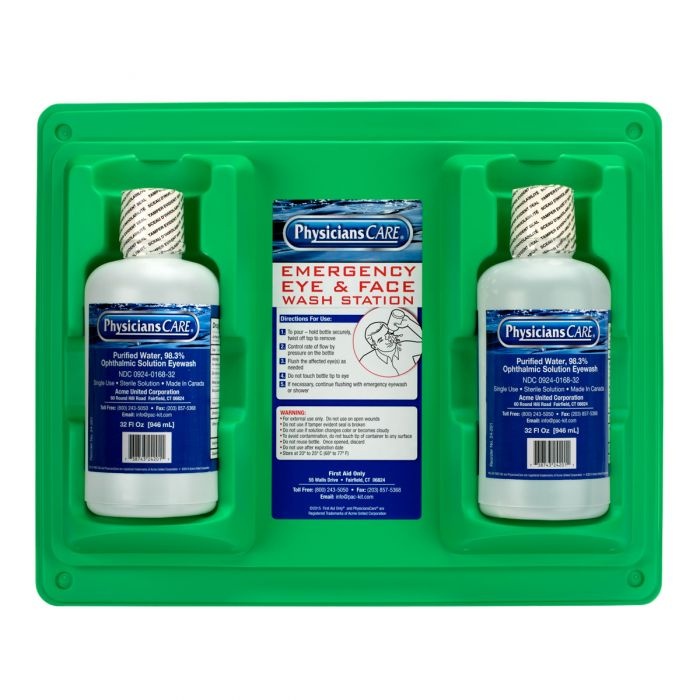
First Aid Only 32 oz. Double Eyewash Station Screw Cap Bottle
Description First Aid Only 32 oz. Double Eyewash Station Screw Cap Bottle Twin bottle eyewash station with wall mount. Used for flushing or irrigating the eyes. Includes two 32 ounce bottles of eye wash. Sold as Wall Mount with two 32 oz. Bottles of Eye Wash. Easy to Install Wall Mount Kit. Having this eyewash station strategically installed and knowing its location is key for your employers. Multiple eyewash stations may be necessary in your location if you have a large or multiple sites. Product Features: Includes two 32 ounce bottles of eye wash. Sold as Wall Mount with two 32 oz. Bottles of Eye Wash. Easy to Install Wall Mount Kit. Helps clean debris and dust out of the eye.
Brand: First Aid Only
Category: Health & Beauty > Health Care > First Aid > Eye Wash Supplies